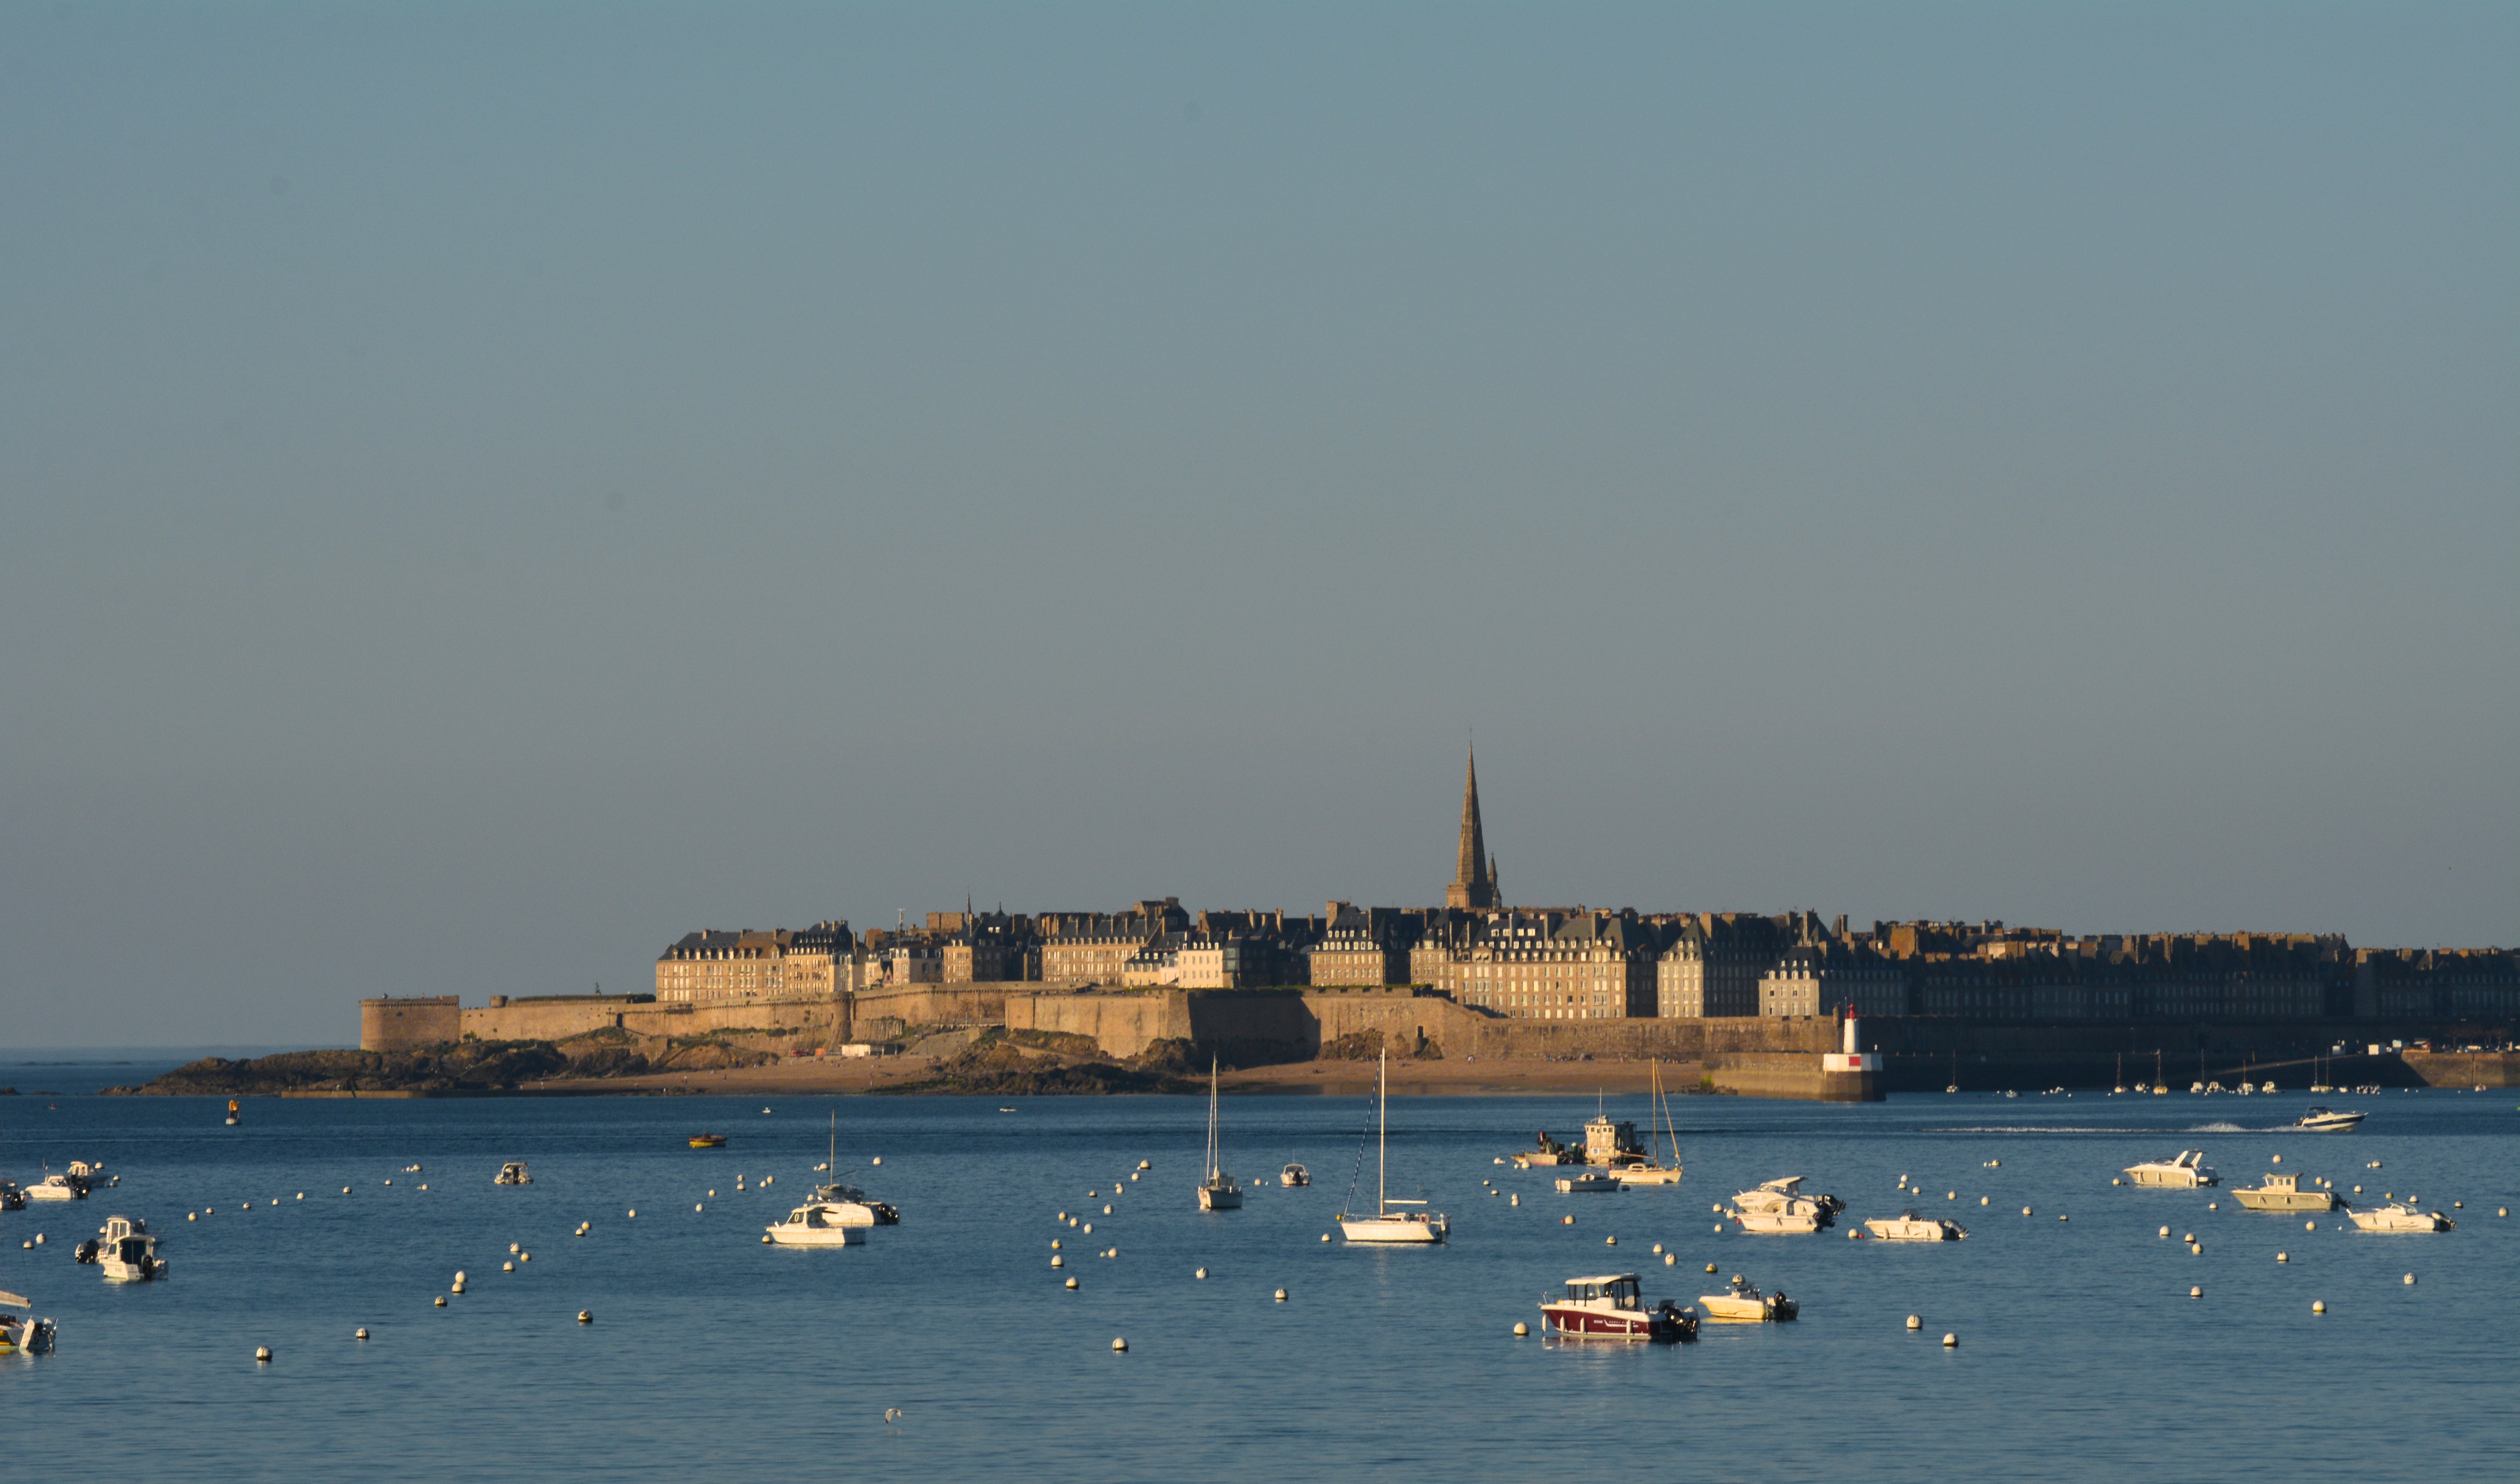
beach, sea, coast, sand, ocean, horizon, sunset, boat, morning, shore, wave, city, ship, dusk, france, evening, vehicle, bay, harbor, port, body of water, boating, watercraft, saint malo